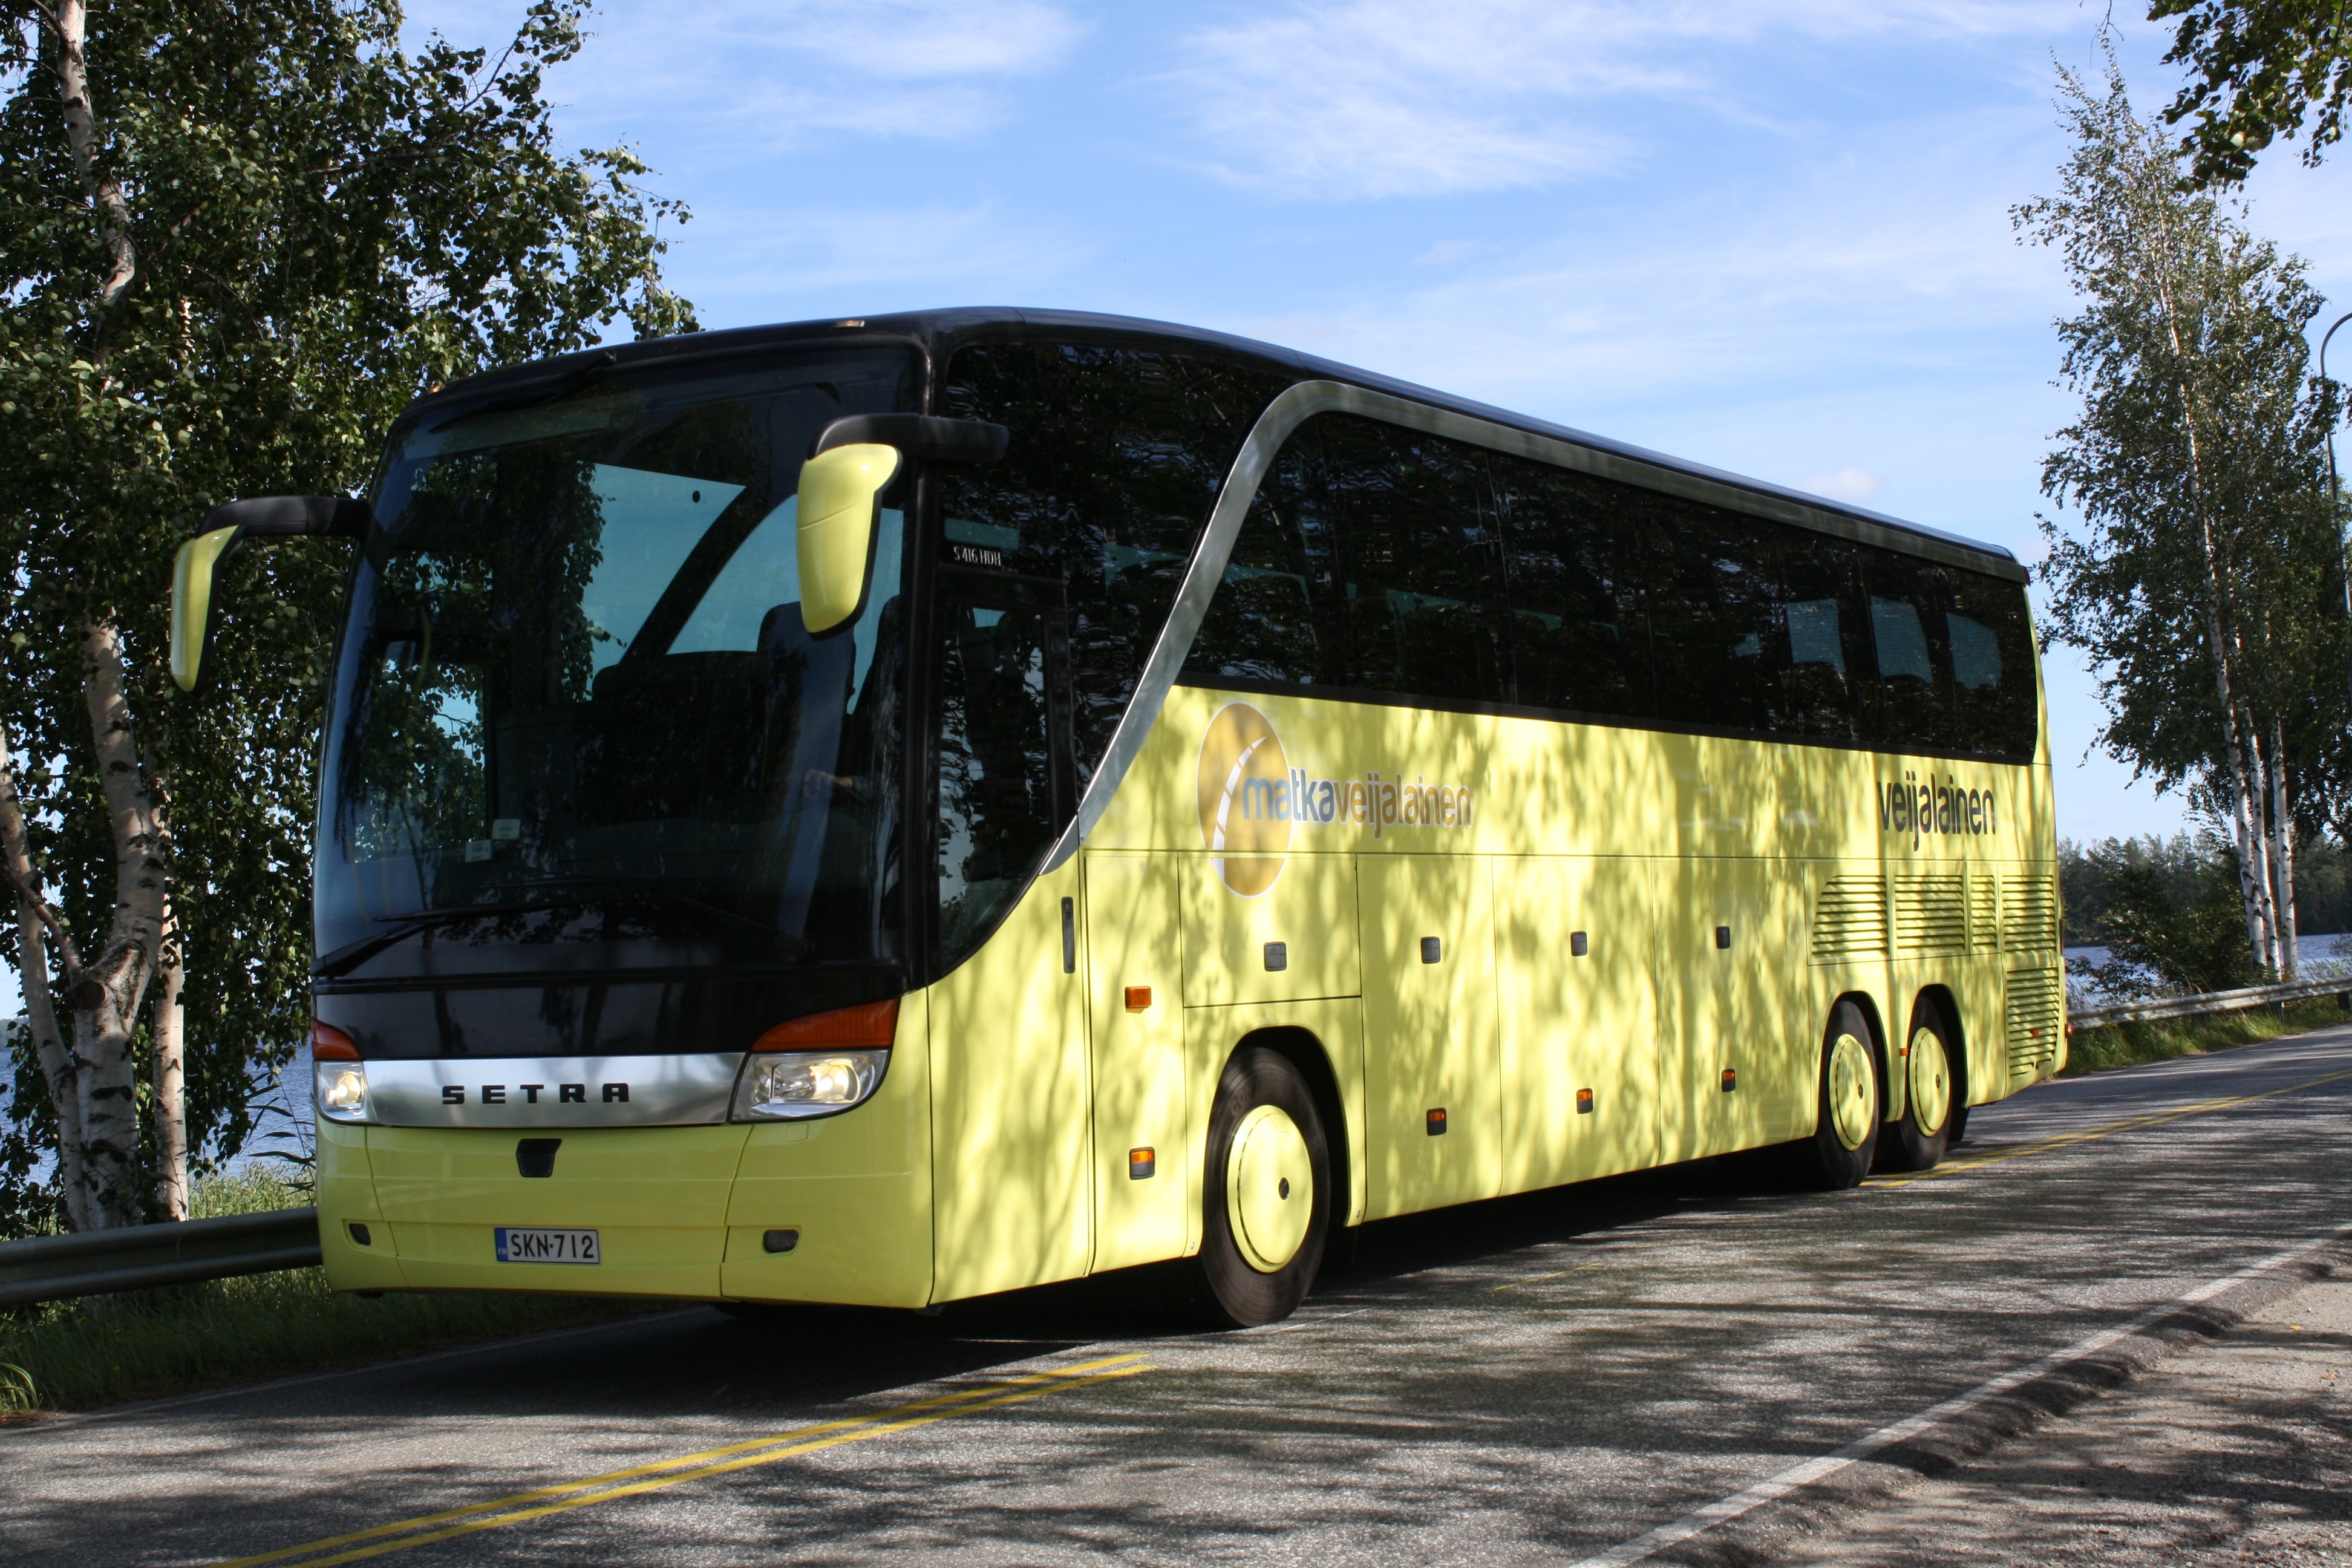
road, transport, vehicle, yellow, public transport, bus, tour, land vehicle, setra, 416 hdh, mode of transport, metropolitan area, tour bus service